Tea culture in Japan

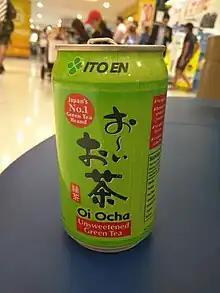
Can of the Oi Ocha brand from Ito En, Japan's market leader for tea beverages

Some teas are produced from green tea leaves, mainly bancha, or sencha for the best quality, undergoing a secondary transformation process by roasting. Genmaicha, "brown rice tea", was originally a drink for the poorer sections of the population, blending fried rice with green tea; nowadays it's a popular tea, the choice of good quality rice enhancing the taste of the green tea blend. Hōjicha is green tea roasted at high temperature (200 °C), in a ceramic pan called a "hōroku" which gives it its name. Kyōbancha is another roasted tea, originating in the Kyoto region, made from the last leaves harvested, steamed for a long time, and then dried before being roasted.